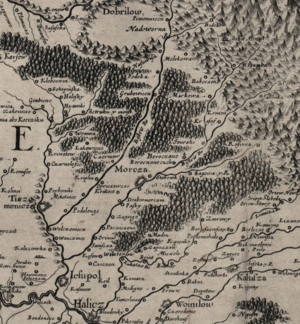
Guillaume Boplan, l'auteur de cette carte a parcouru la Russie pour le roi de Pologne de 1645 à 1650. Lorsqu’il s’est rendu en Galice, la localité, maintenant connue sous le nom de Lisec, a été désignée sur la carte sous le nom de Morcza.